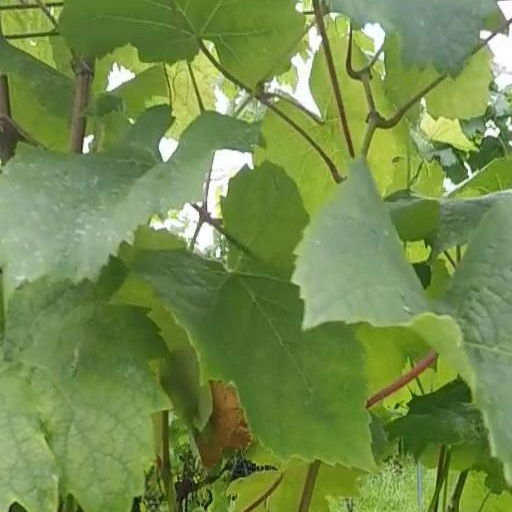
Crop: grape